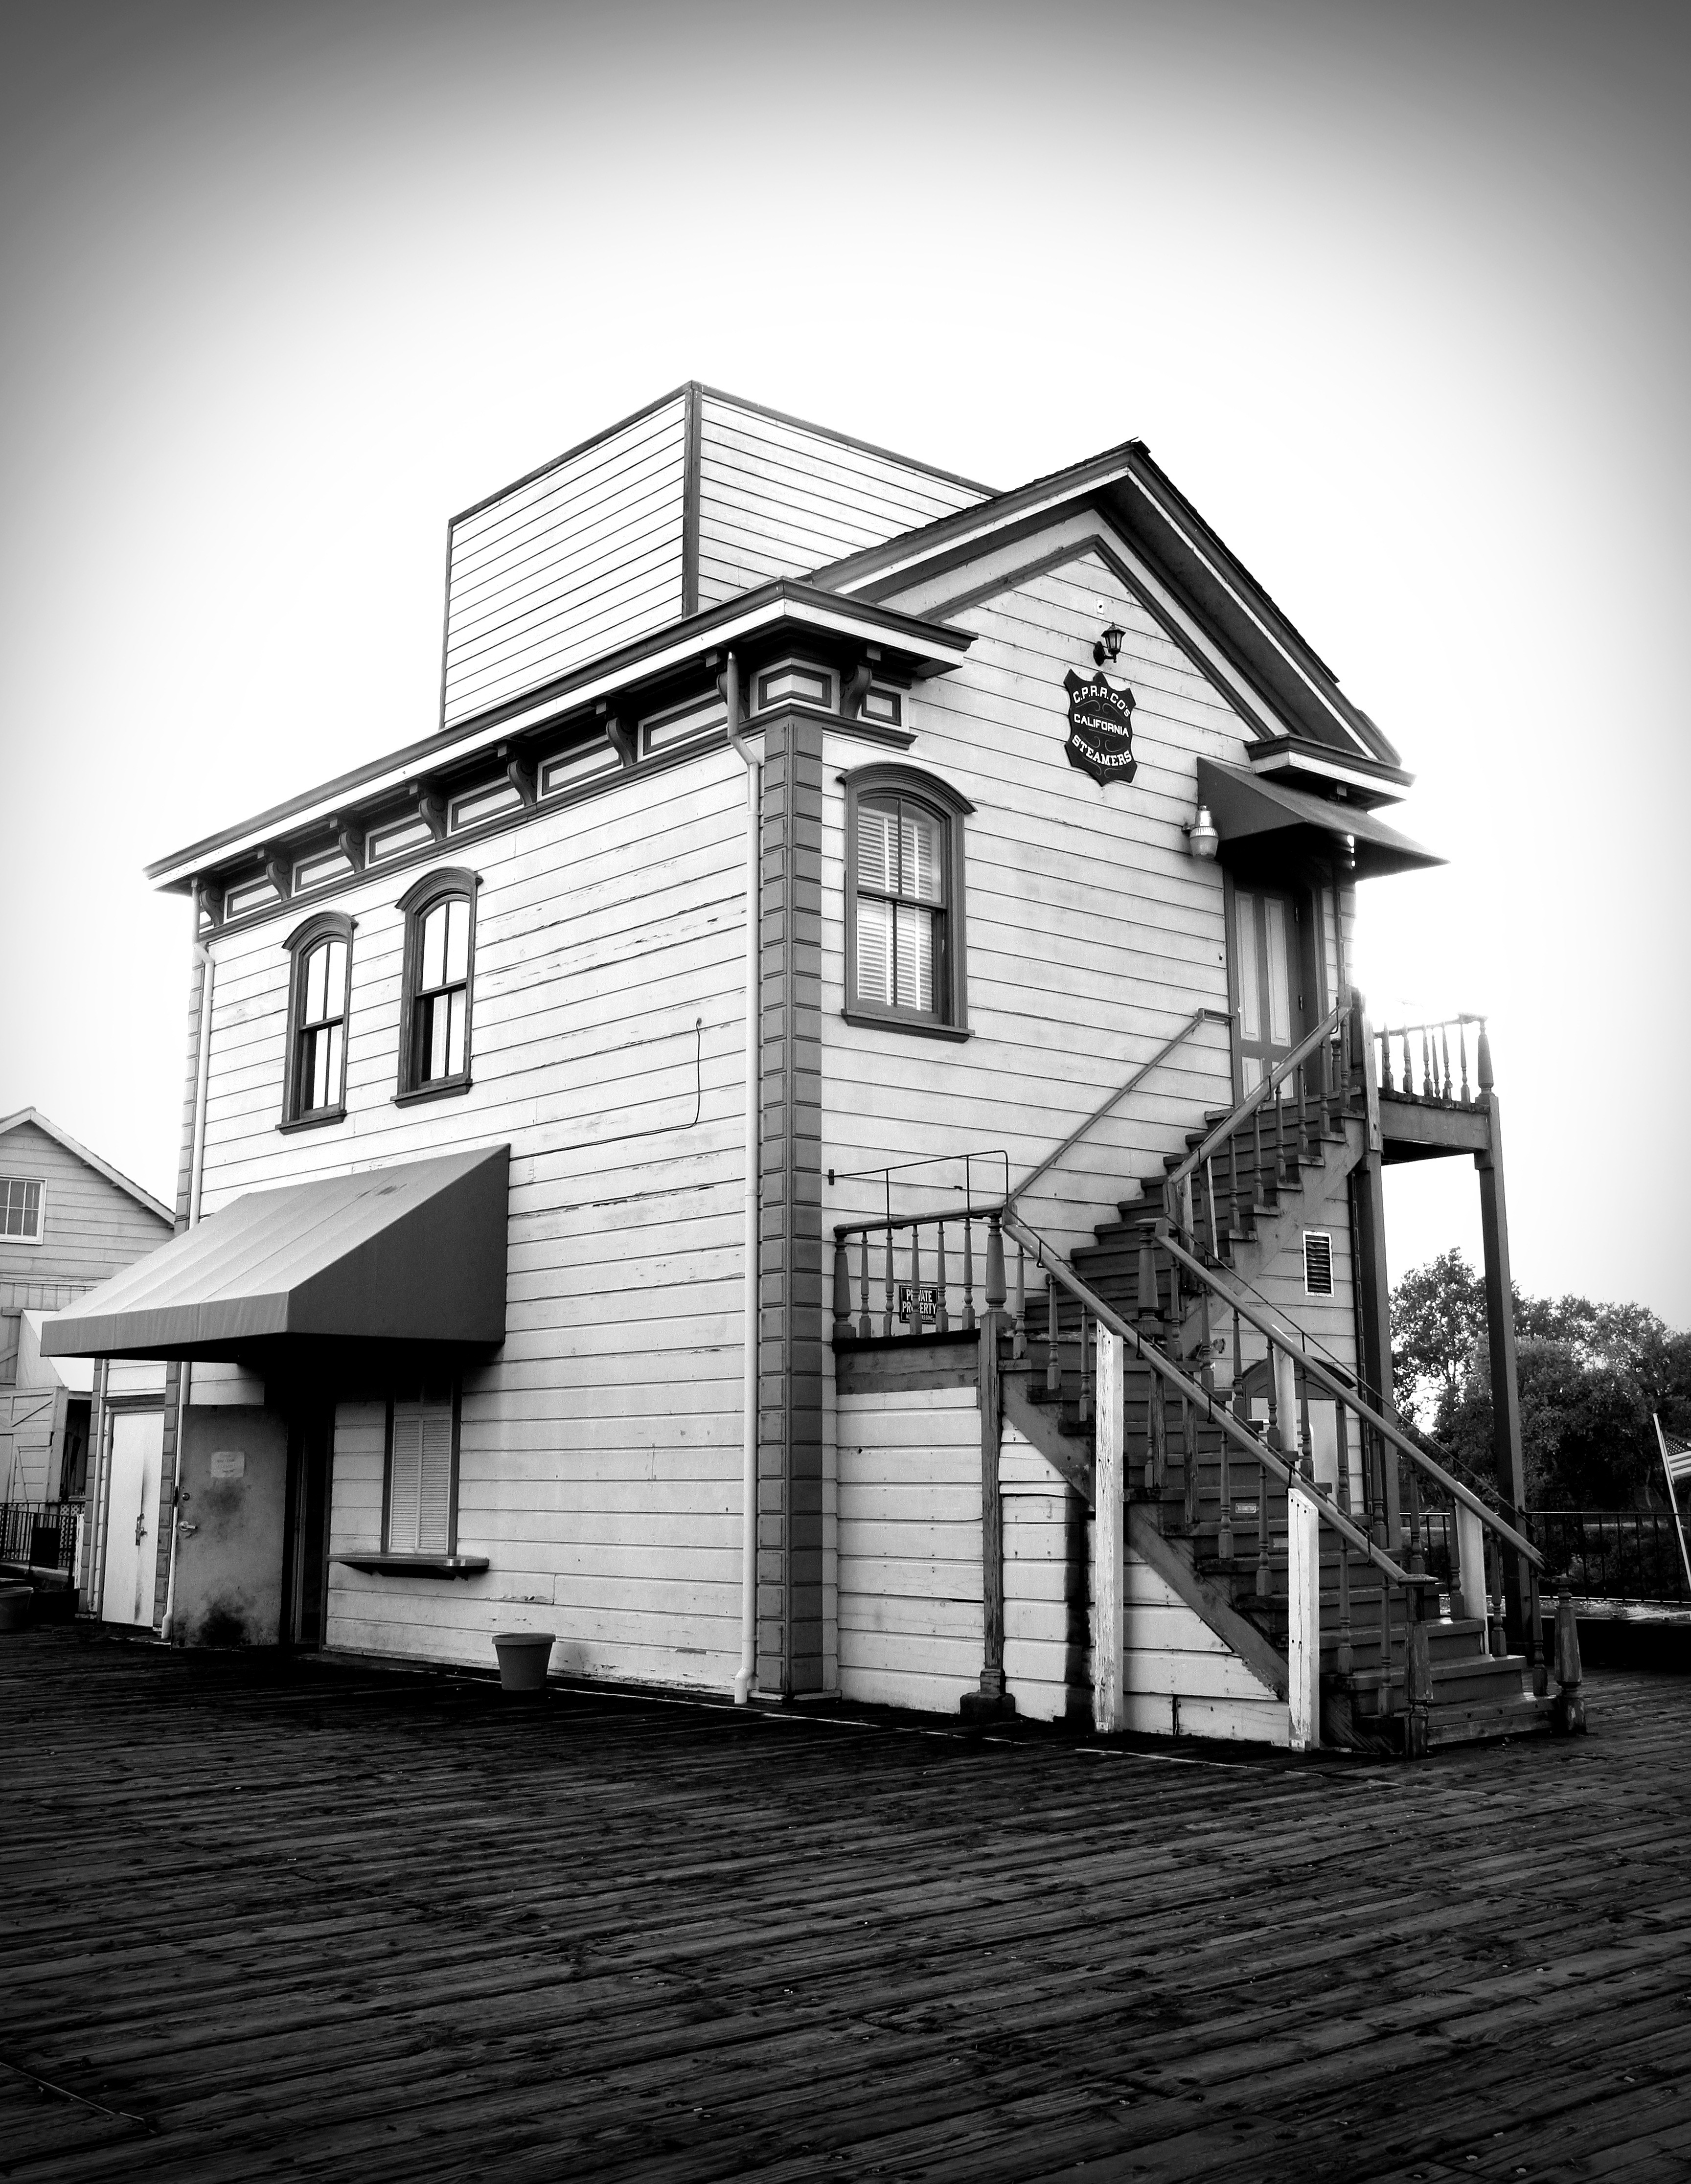
grass, black and white, architecture, white, vintage, antique, house, home, porch, rural, facade, abandoned, residence, exterior, residential, historic, monochrome, old house, windows, wooden, history, estate, aged, landscaped, monochrome photography, residential area